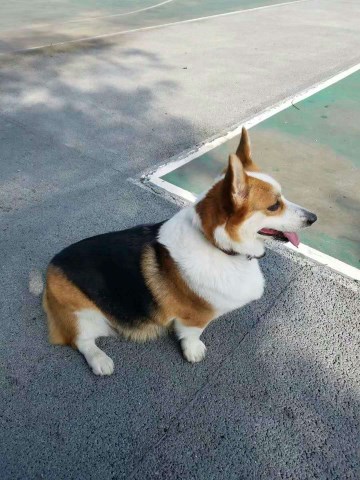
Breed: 2909-n000116-Cardigan